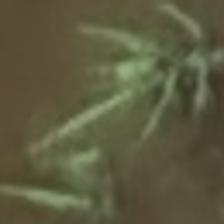
Label: clustered